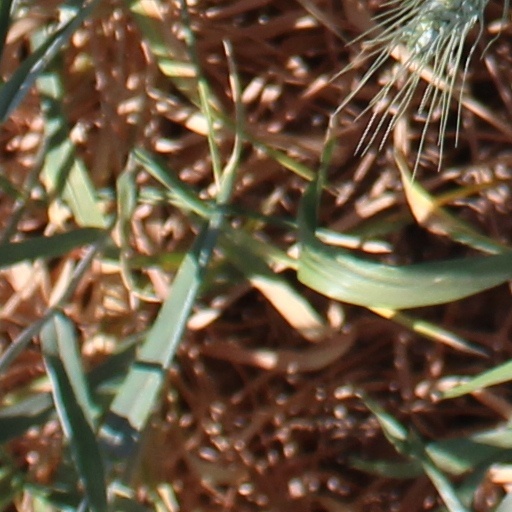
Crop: wheat